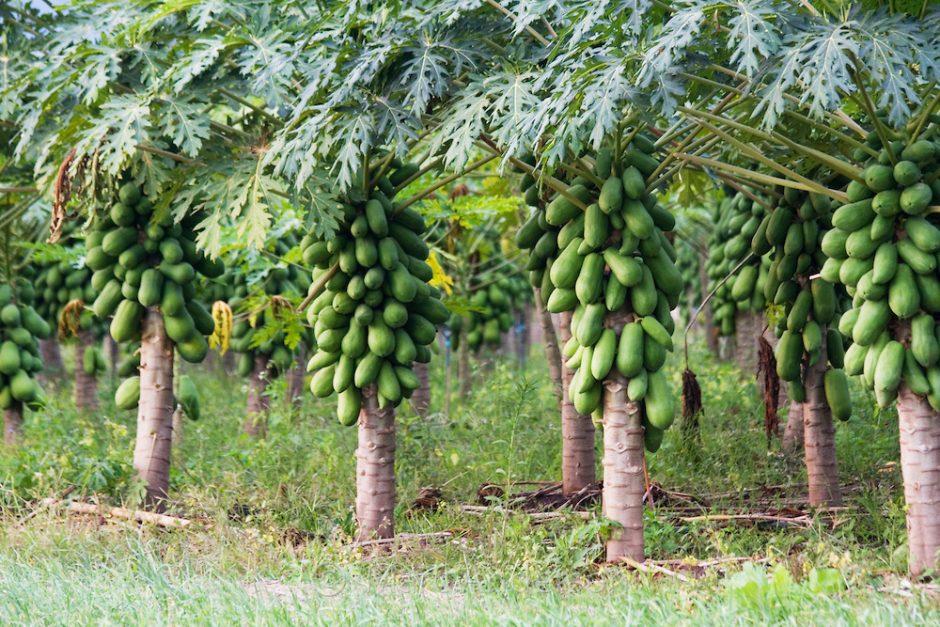
Eneo la wazi mfano wa shamba lenye mimea aina ya zao la mipapai lenye mapapai yaliyokomaa, ikihashiria ni eneo litumikalo kwa ajili ya uzalishaji wa zao hilo la biashara.